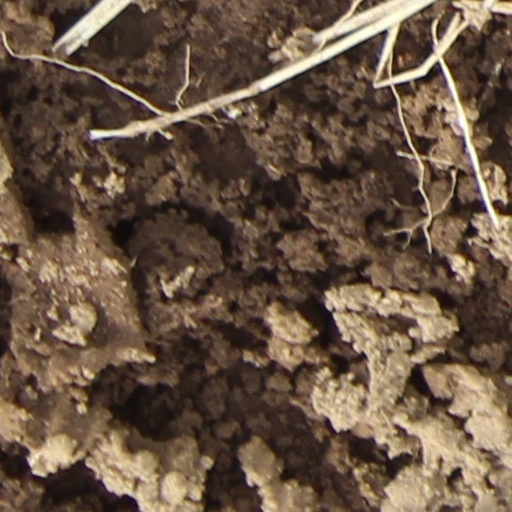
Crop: wheat